Browne's Hospital, Stamford

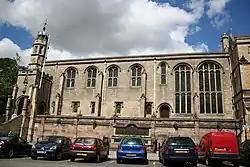
The exterior from Broad Street

Browne's Hospital is a medieval almshouse in Stamford, Lincolnshire, England. It was founded in 1485 by wealthy wool merchant William Browne to provide a home and a house of prayer for twelve poor men and two poor women.